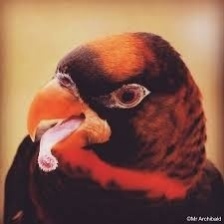
Species: DUSKY LORY
Scientific name: PSEUDEOS FUSCATA
ImageNet parent category: lorikeet